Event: Ecuador Earthquake
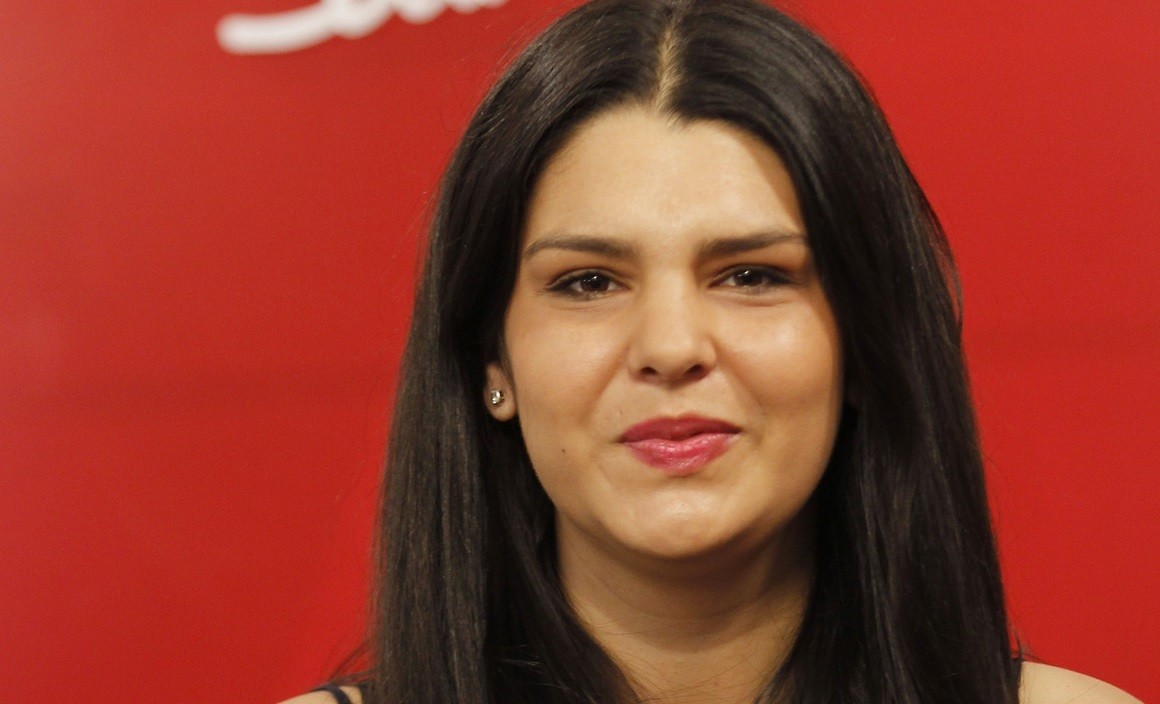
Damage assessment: no_damage